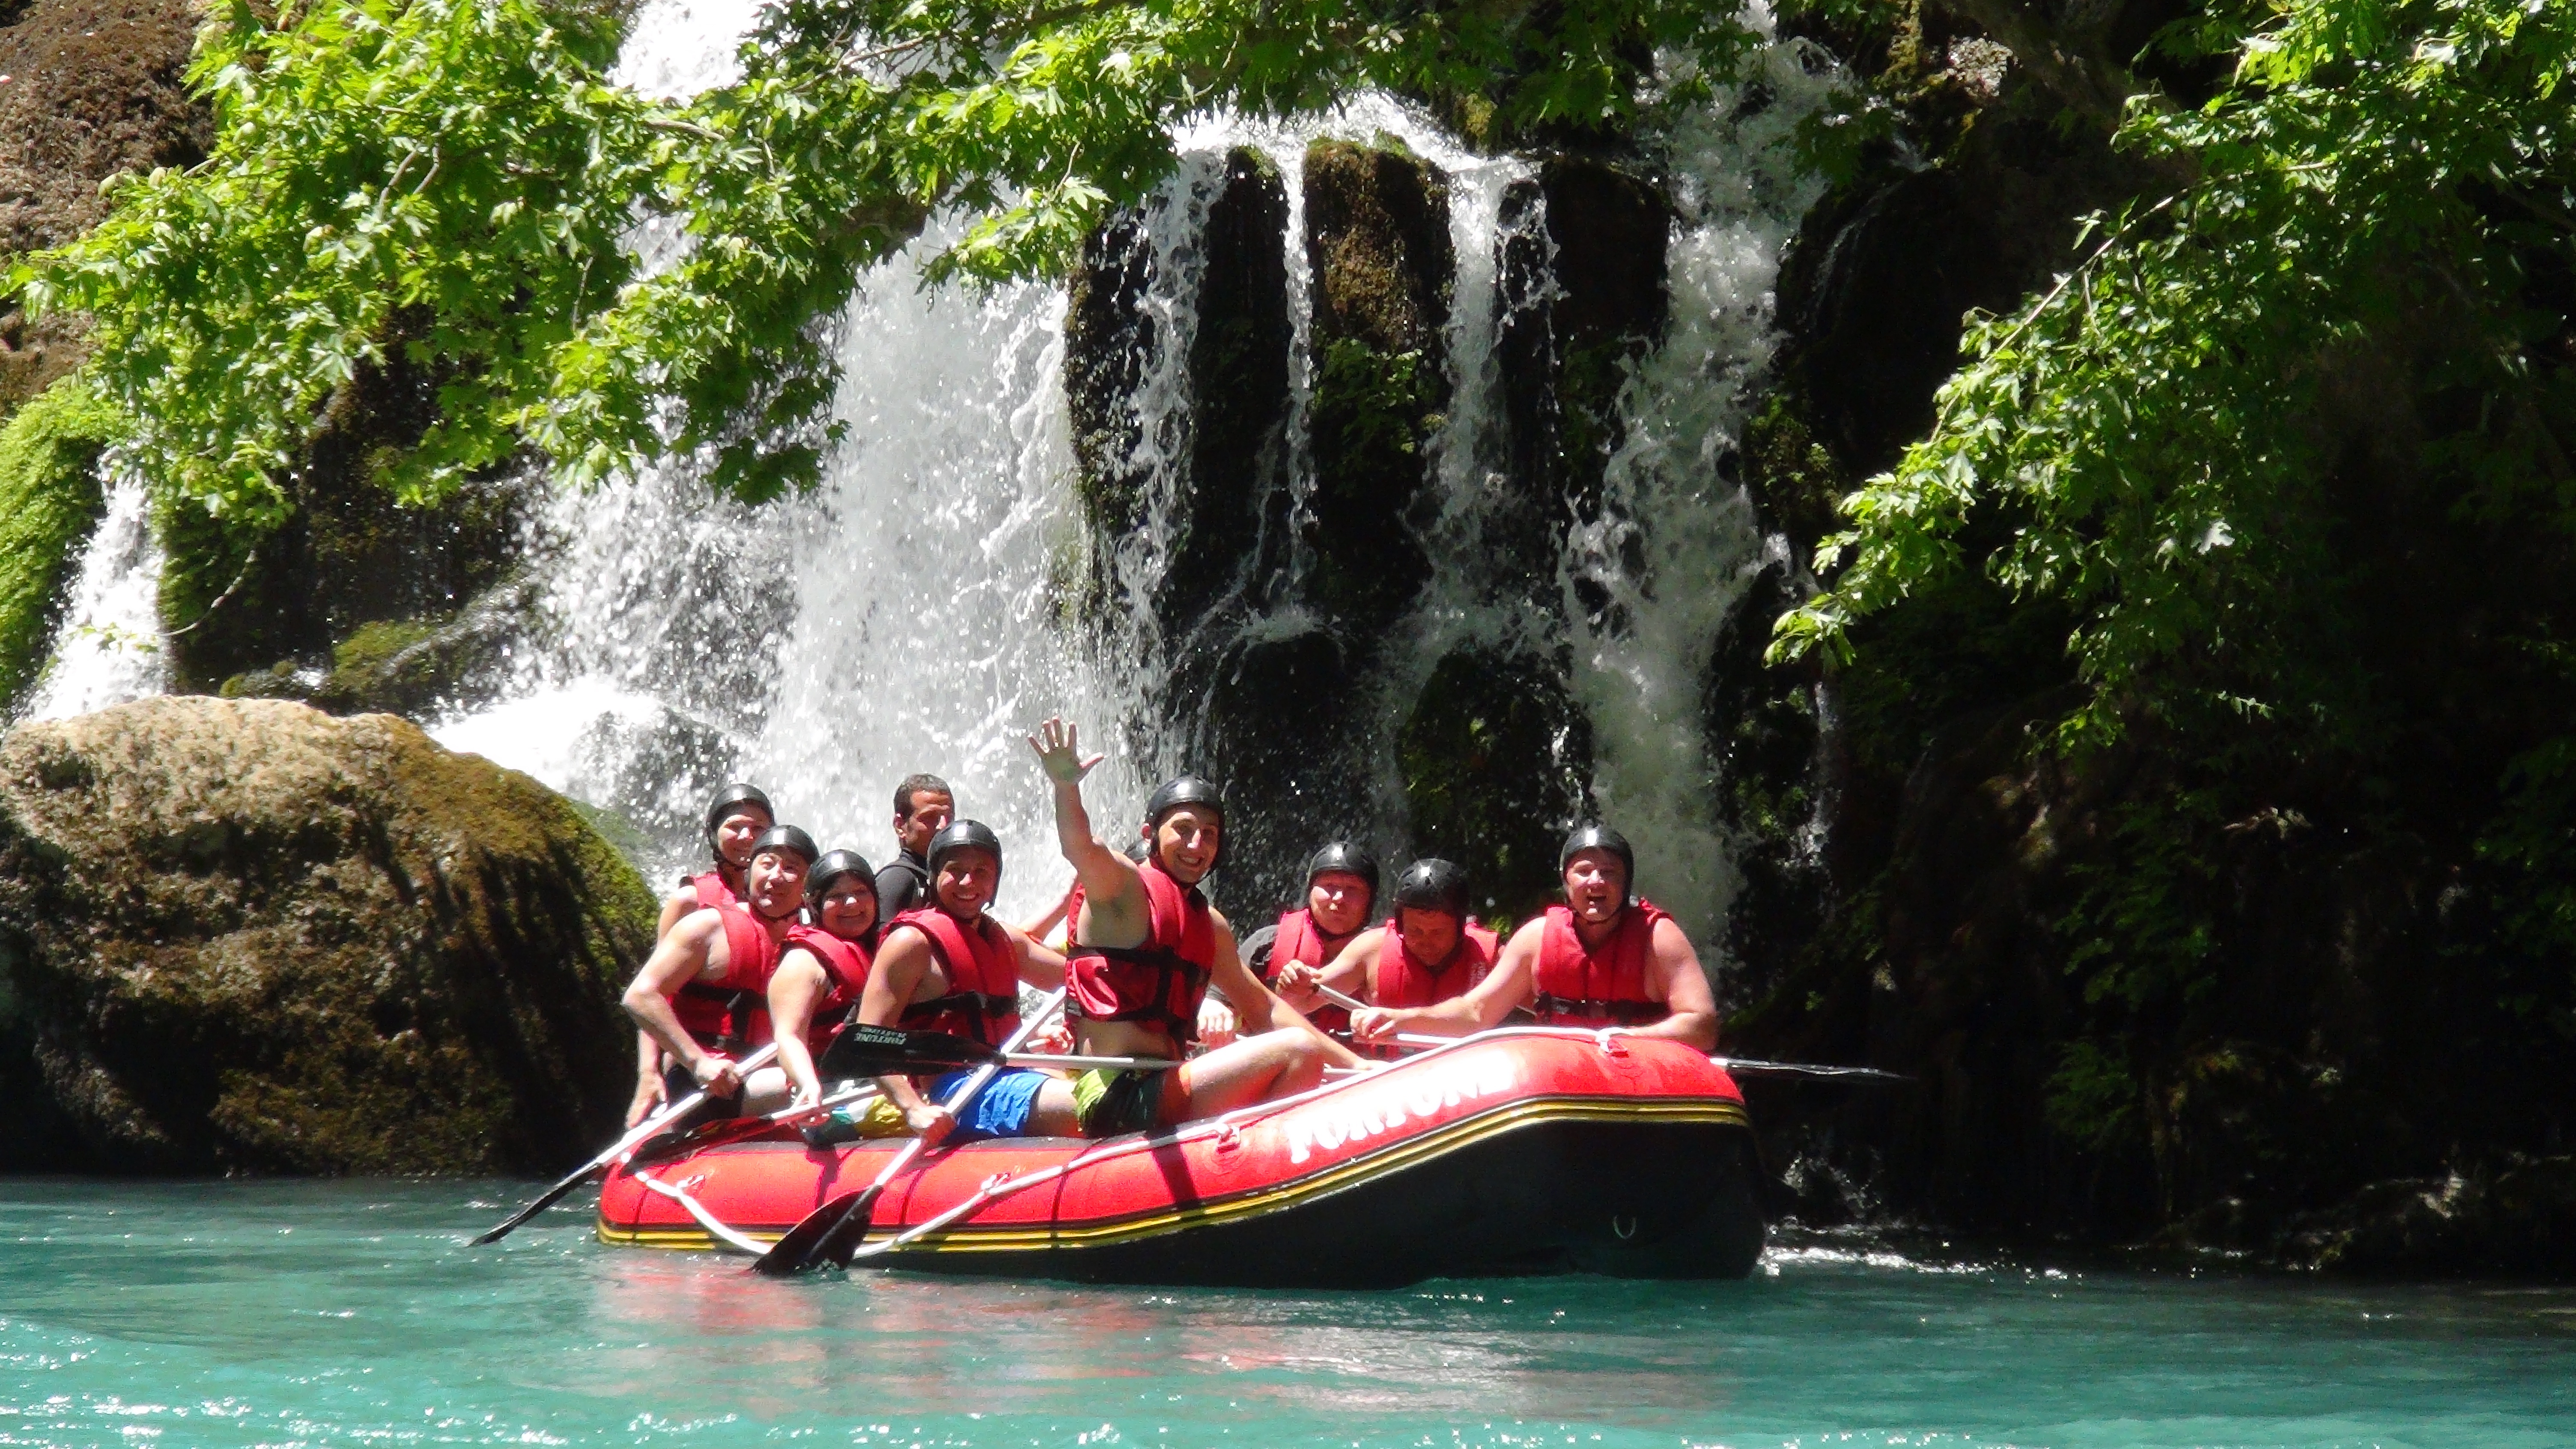
travel, recreation, leisure, sports, boating, turkey, water sport, rafting, outdoor recreation